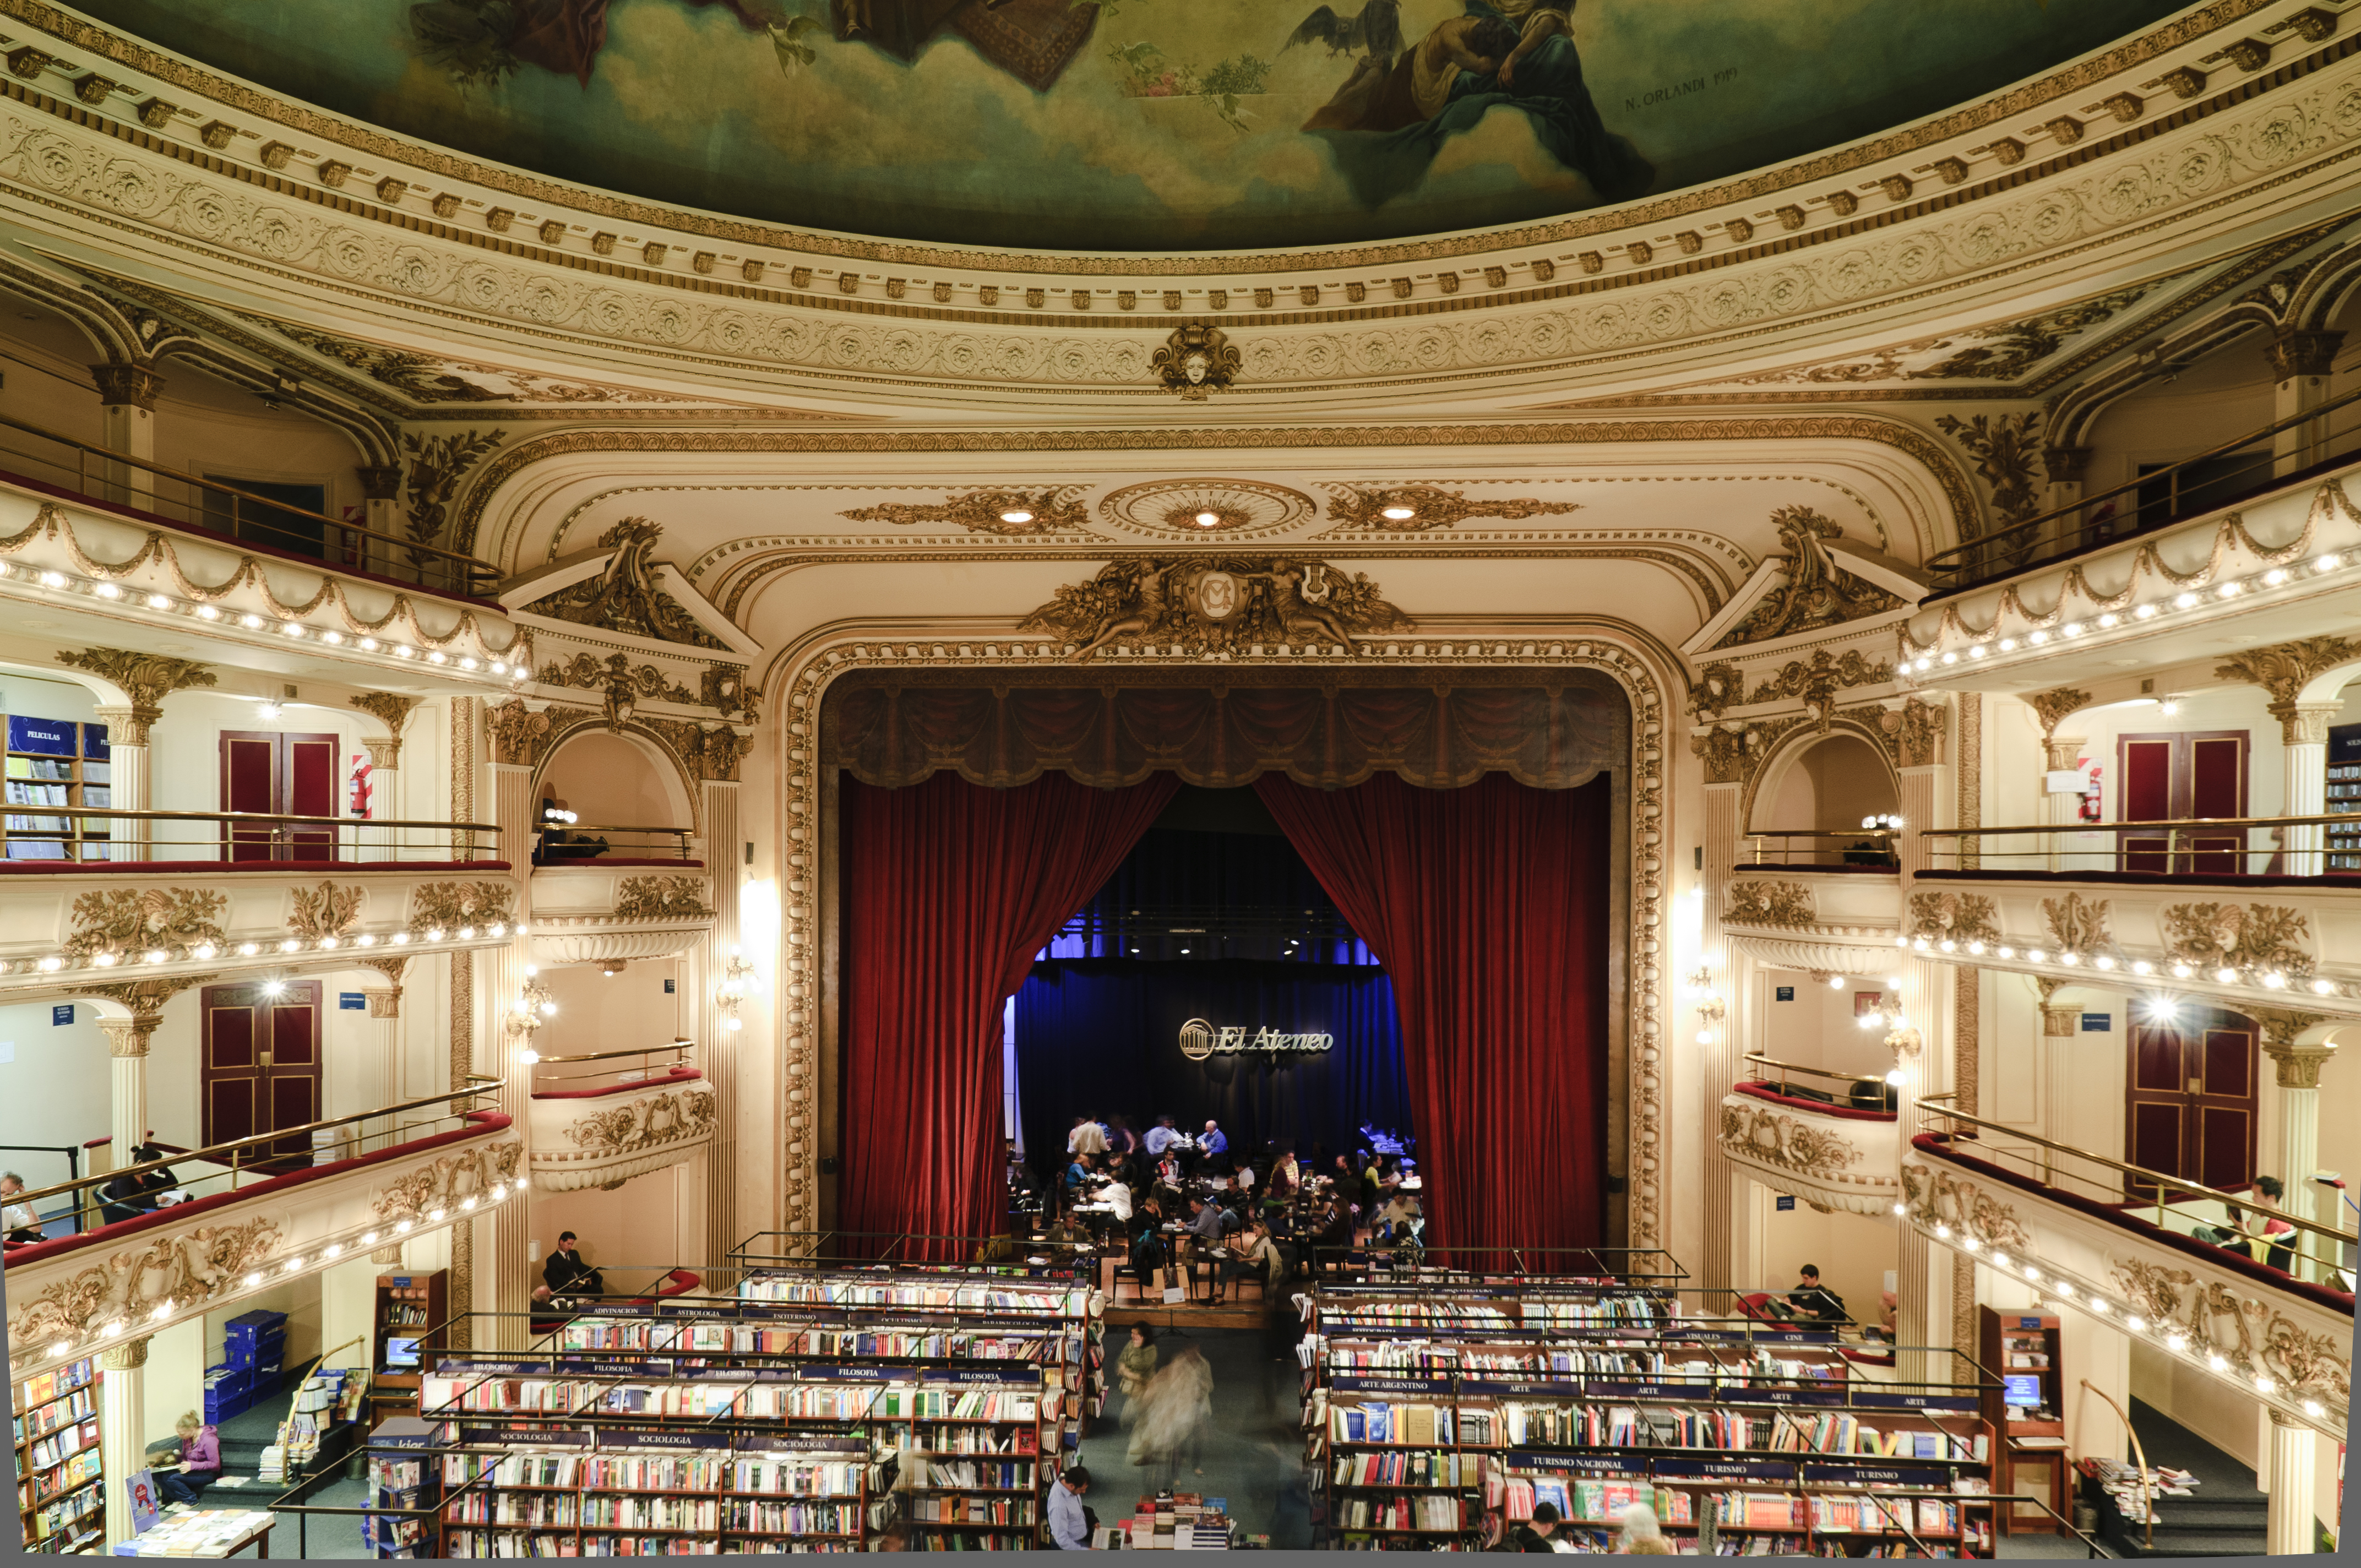
auditorium, building, opera house, nikon, theatre, argentina, ballroom, buenosaires, aires, d300, approved, function hall